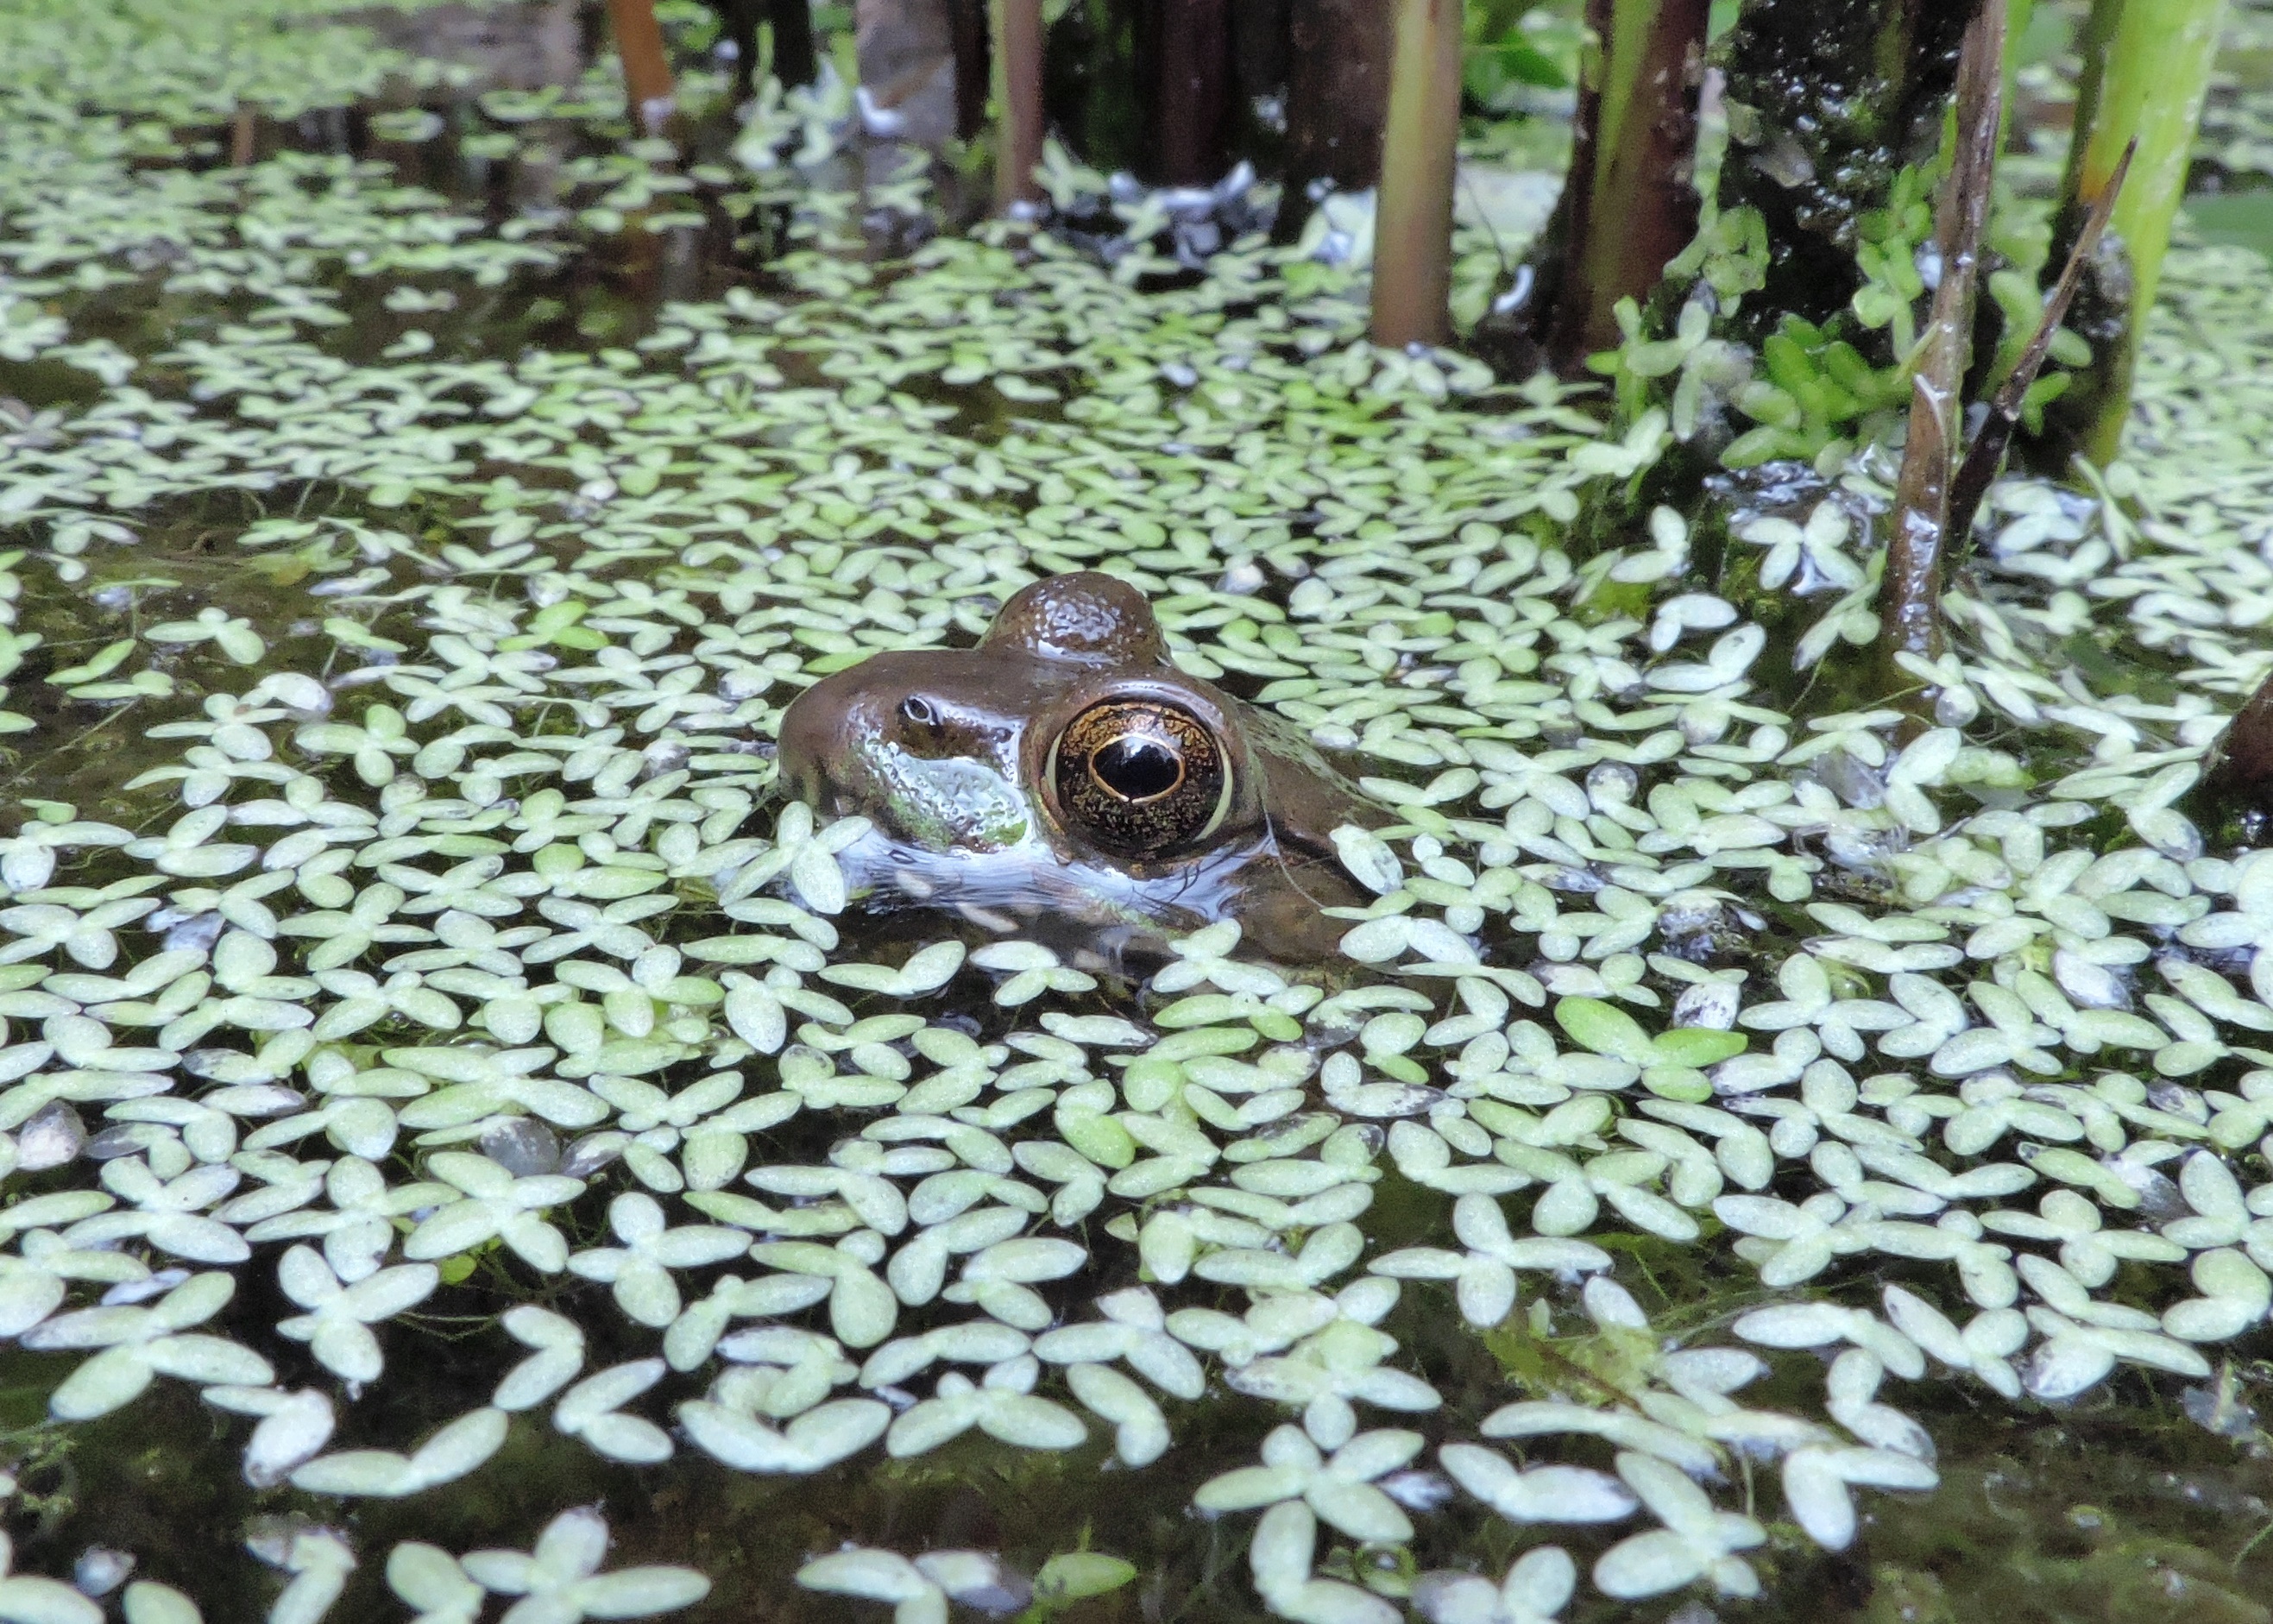
leaf, flower, wildlife, jungle, frog, amphibian, fauna